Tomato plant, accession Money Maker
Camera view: horizontal (90 deg, fisheye); turntable rotation: 30 degrees
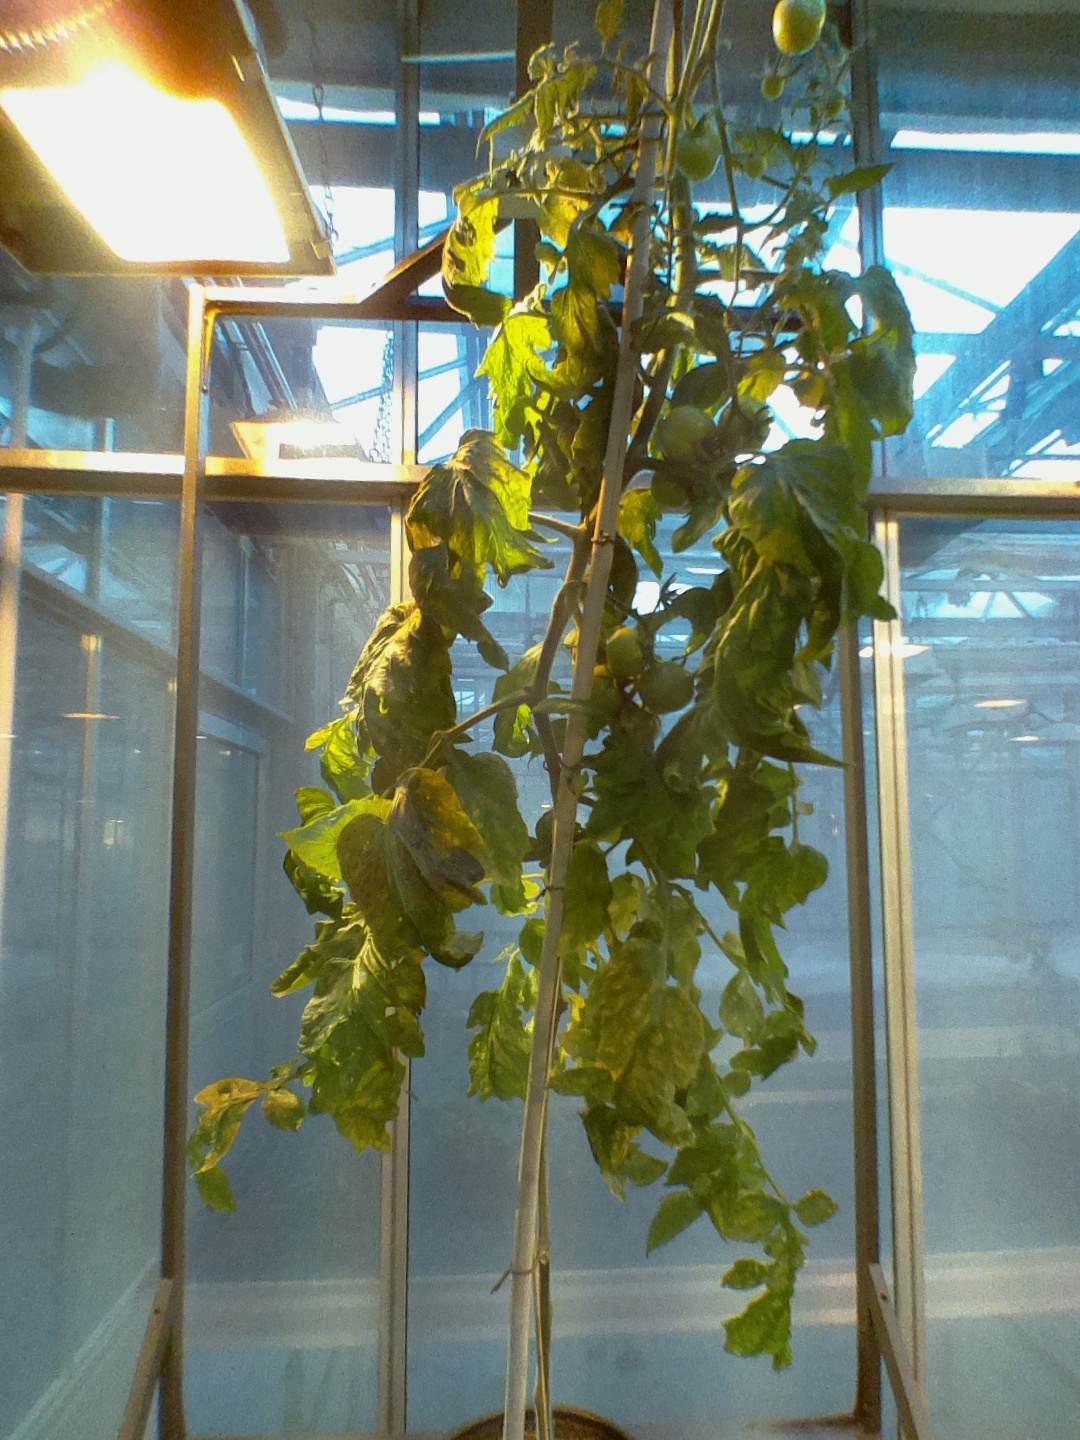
BBCH growth stage 76: 60%-70% of final fruit size